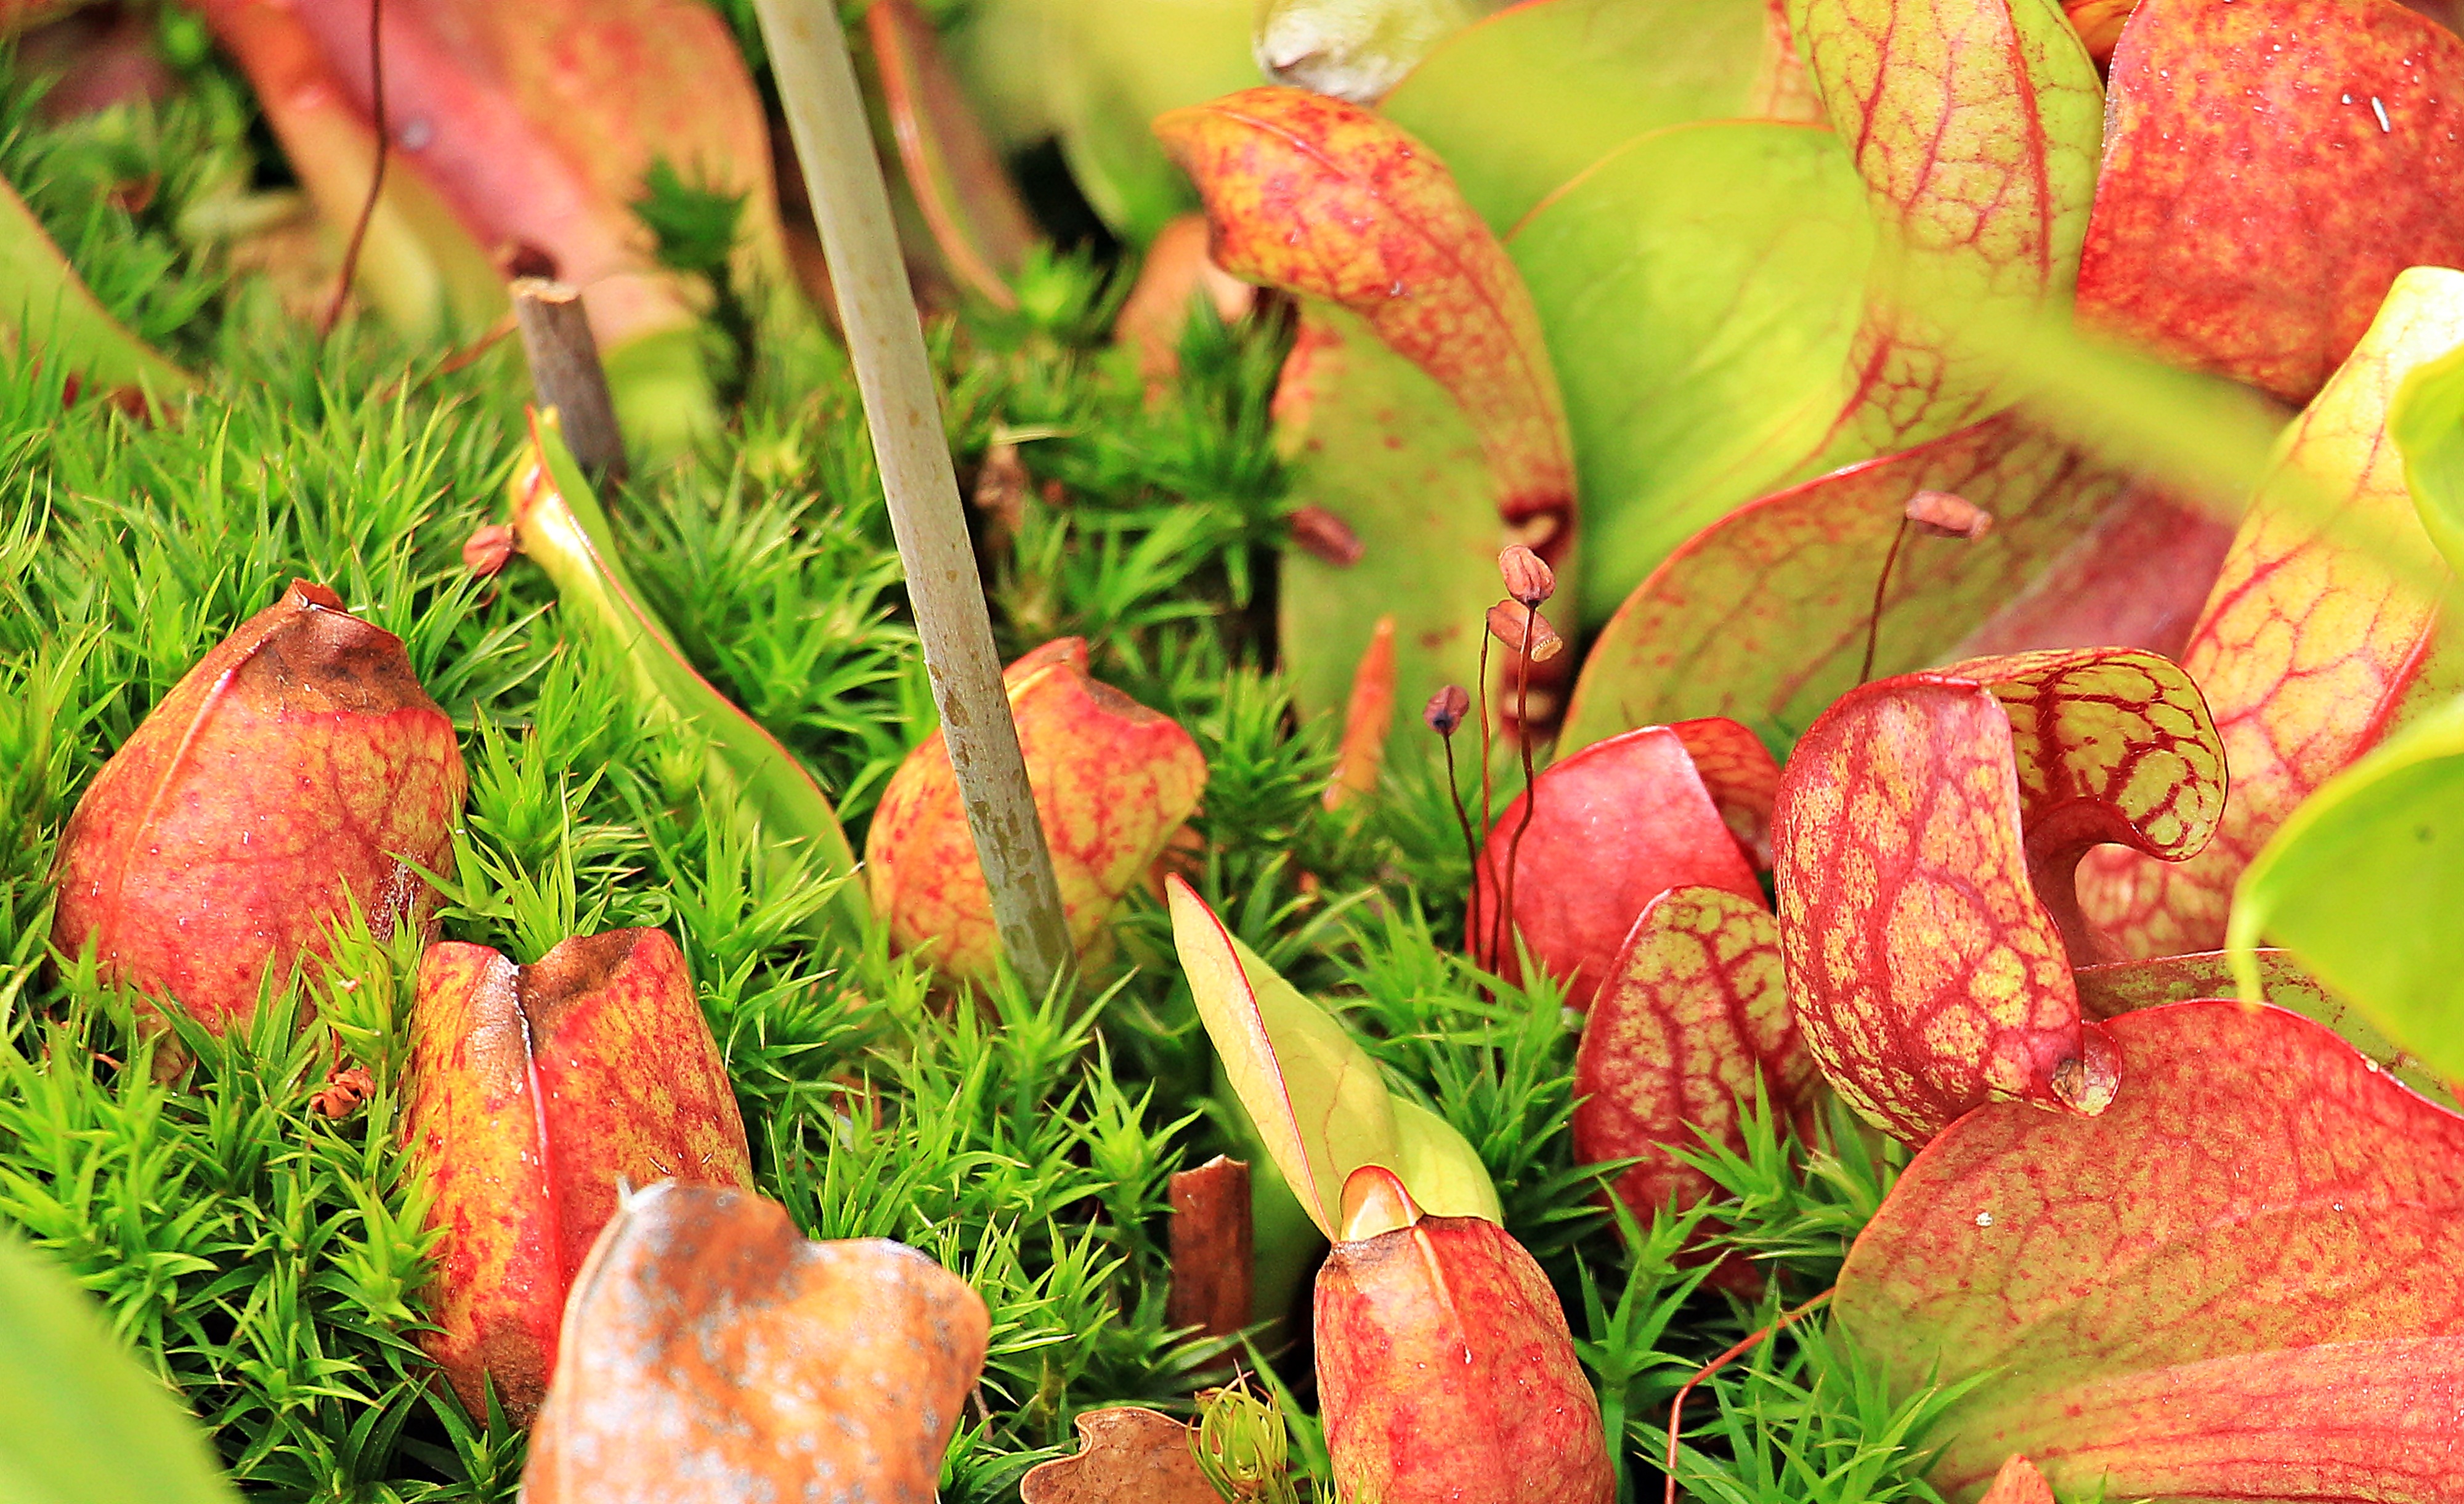
plant, fruit, leaf, flower, food, red, produce, autumn, brown, yellow, season, strawberry, strawberries, flowering plant, carnivorous plant, endangered species, hose plant, trumpet sheet, trumpet plant, fleichfressende plant, fleichfressende flower, hose plant greenhouse, sarracenia, threatened generic, brown yellow red, yellow brown red, land plant